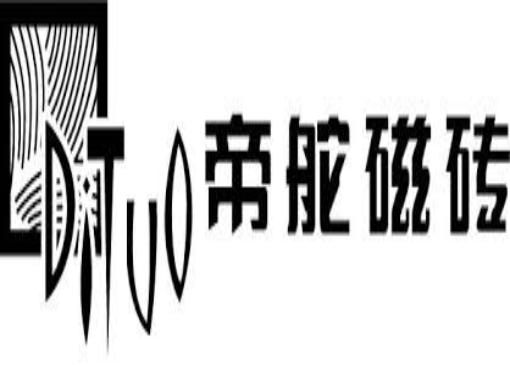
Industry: Clothes